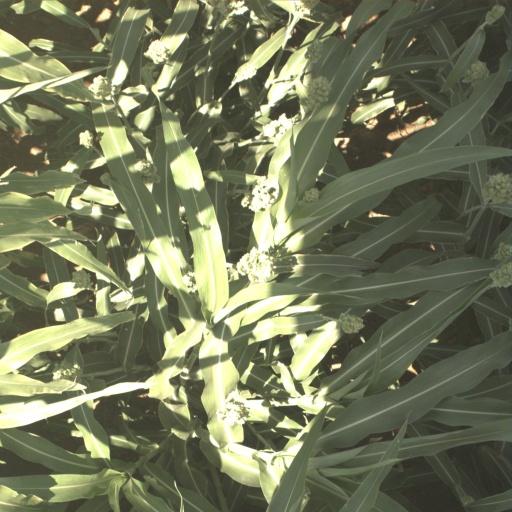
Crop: sorghum